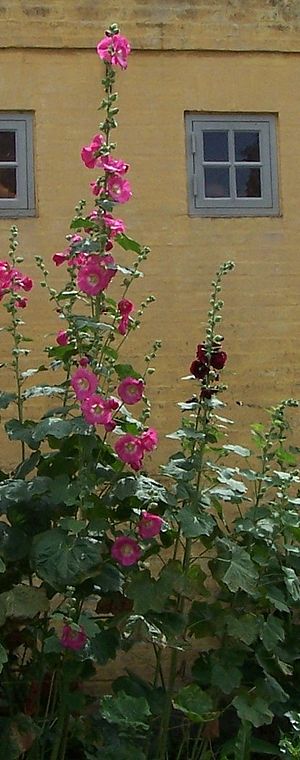
Stokrose (Alcea)
Havestokrose (Alcea rosea).
Havestokrose (Alcea rosea).
Stokrose (Alcea) er en slægt med ca. 60 arter af urter, som er udbredt i det sydvestlige og centrale Asien. De danner første år en grundstillet roset af store blade. Det følgende år bliver de 1-3 m høje med brede, afrundede og håndlappede blade. De store mængder af blomster sidder i endestillede aks. Blomsterne kan være lyserøde eller lysegule hos vildarterne. Her omtales kun de arter, som dyrkes i Danmark.